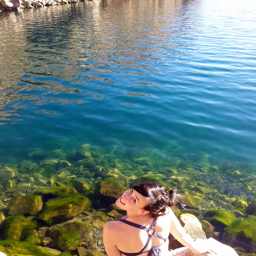
t - minutes to me actually getting into the water